Roman army in Dacia

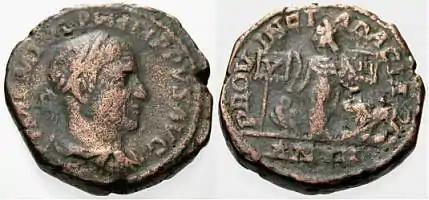
Sestertius minted to celebrate Dacia province and its legions

In Roman Dacia, an estimated 50,000 troops were stationed at its height.